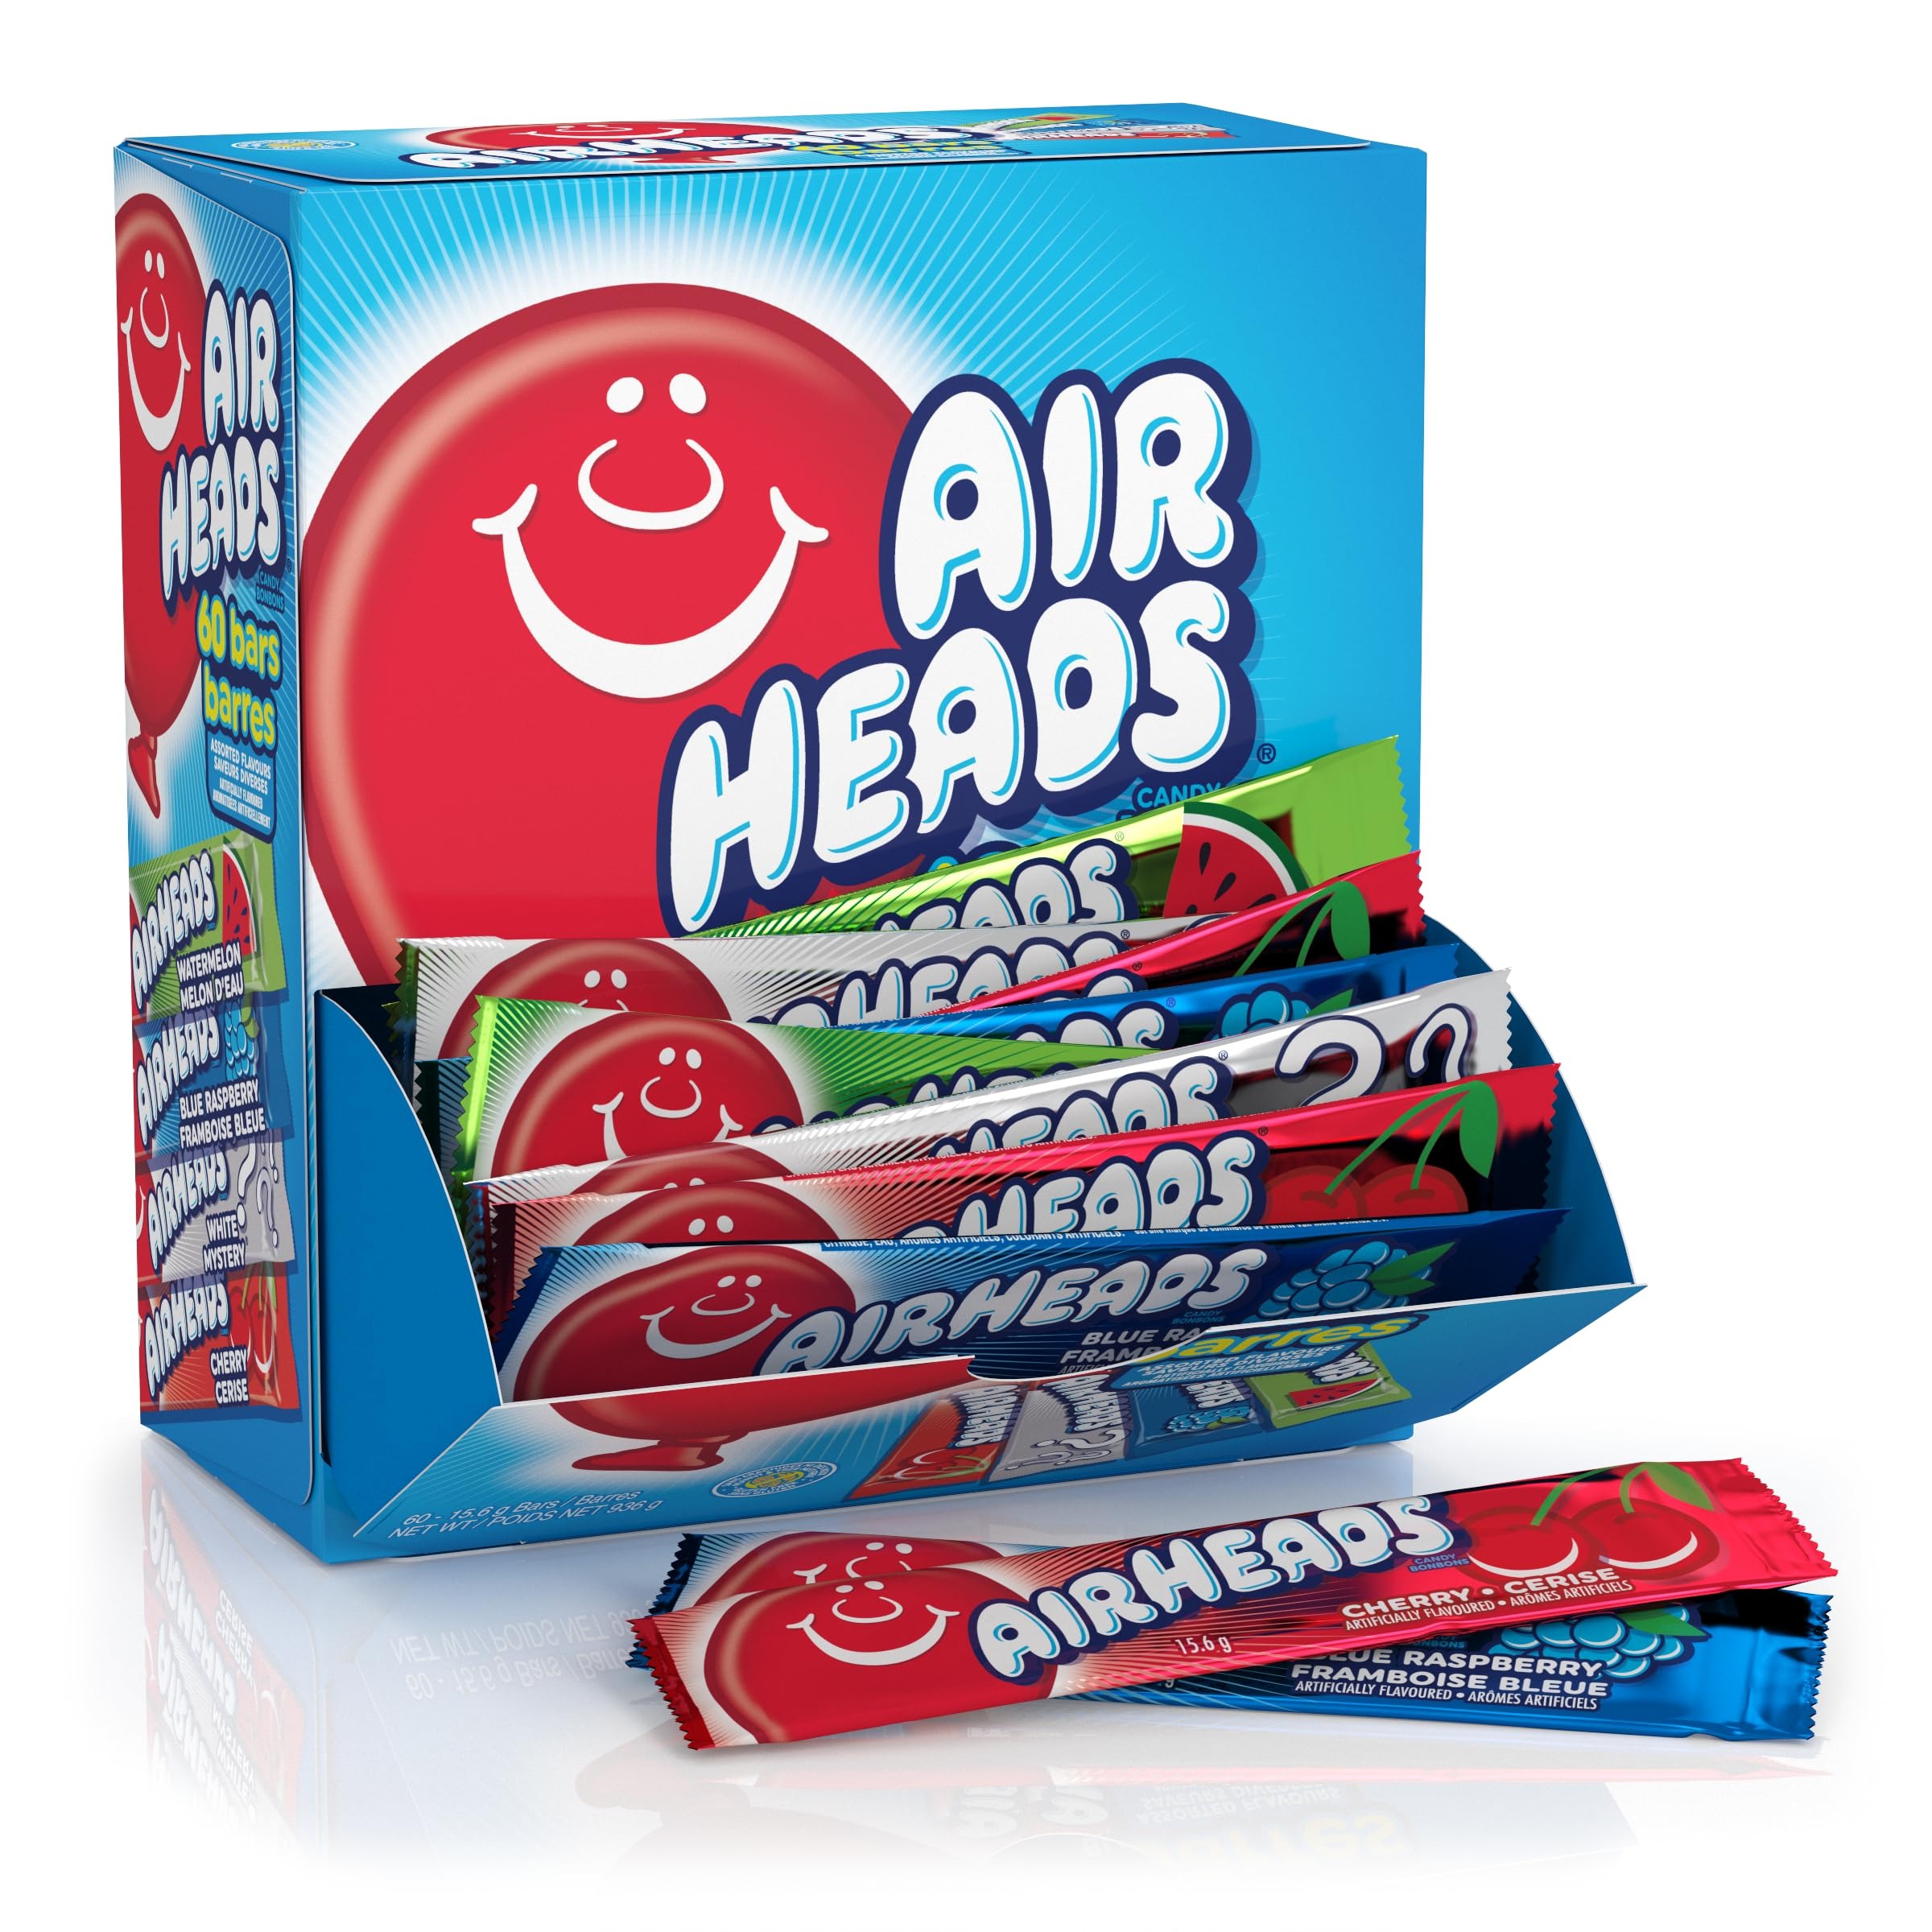
Item Name: Airheads Candy Bars, Variety Bulk Box, Chewy Full Size Fruit Taffy, Gifts, Holiday, Parties, Concessions, Pantry, Non-Melting, Party, 60 Individually Wrapped Full Size Bars
Bullet Point 1: CONTAINS: Unwrap the fun and play delicious with this 60-count 6-flavor bulk variety pack of Airheads individually wrapped full-sized candy bars
Bullet Point 2: Product Note: Exposure to heat or sunlight may lead to melting/damage of product. Hence customers are expected to be available during the product delivery
Bullet Point 3: INTRO: Get crafty with your treats at playtime. Airheads are the chewy non-melting candy sure to satisfy any sweet tooth
Bullet Point 4: FLAVOR: Your taste buds can’t get enough of these flavors: Cherry, Watermelon, Blue Raspberry, White Mystery, Grape, and Orange
Bullet Point 5: OCCASION: Stash a few in lunch boxes, dress up a wedding candy bar, do some crafts with the family, or stock up for concession stands
Bullet Point 6: ALLERGY: These candies are peanut and tree nut free, gluten free, and kosher. A great treat for the classroom
Value: 33.0
Unit: Ounce

Price: 10.435